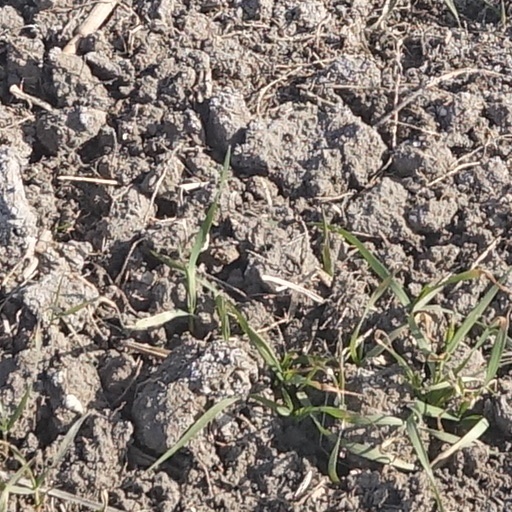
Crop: wheat